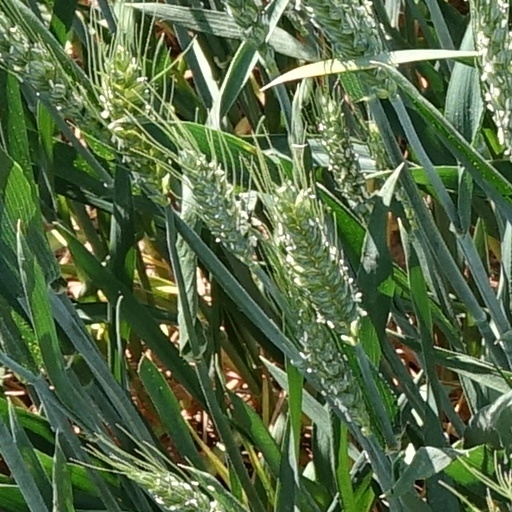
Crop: wheat